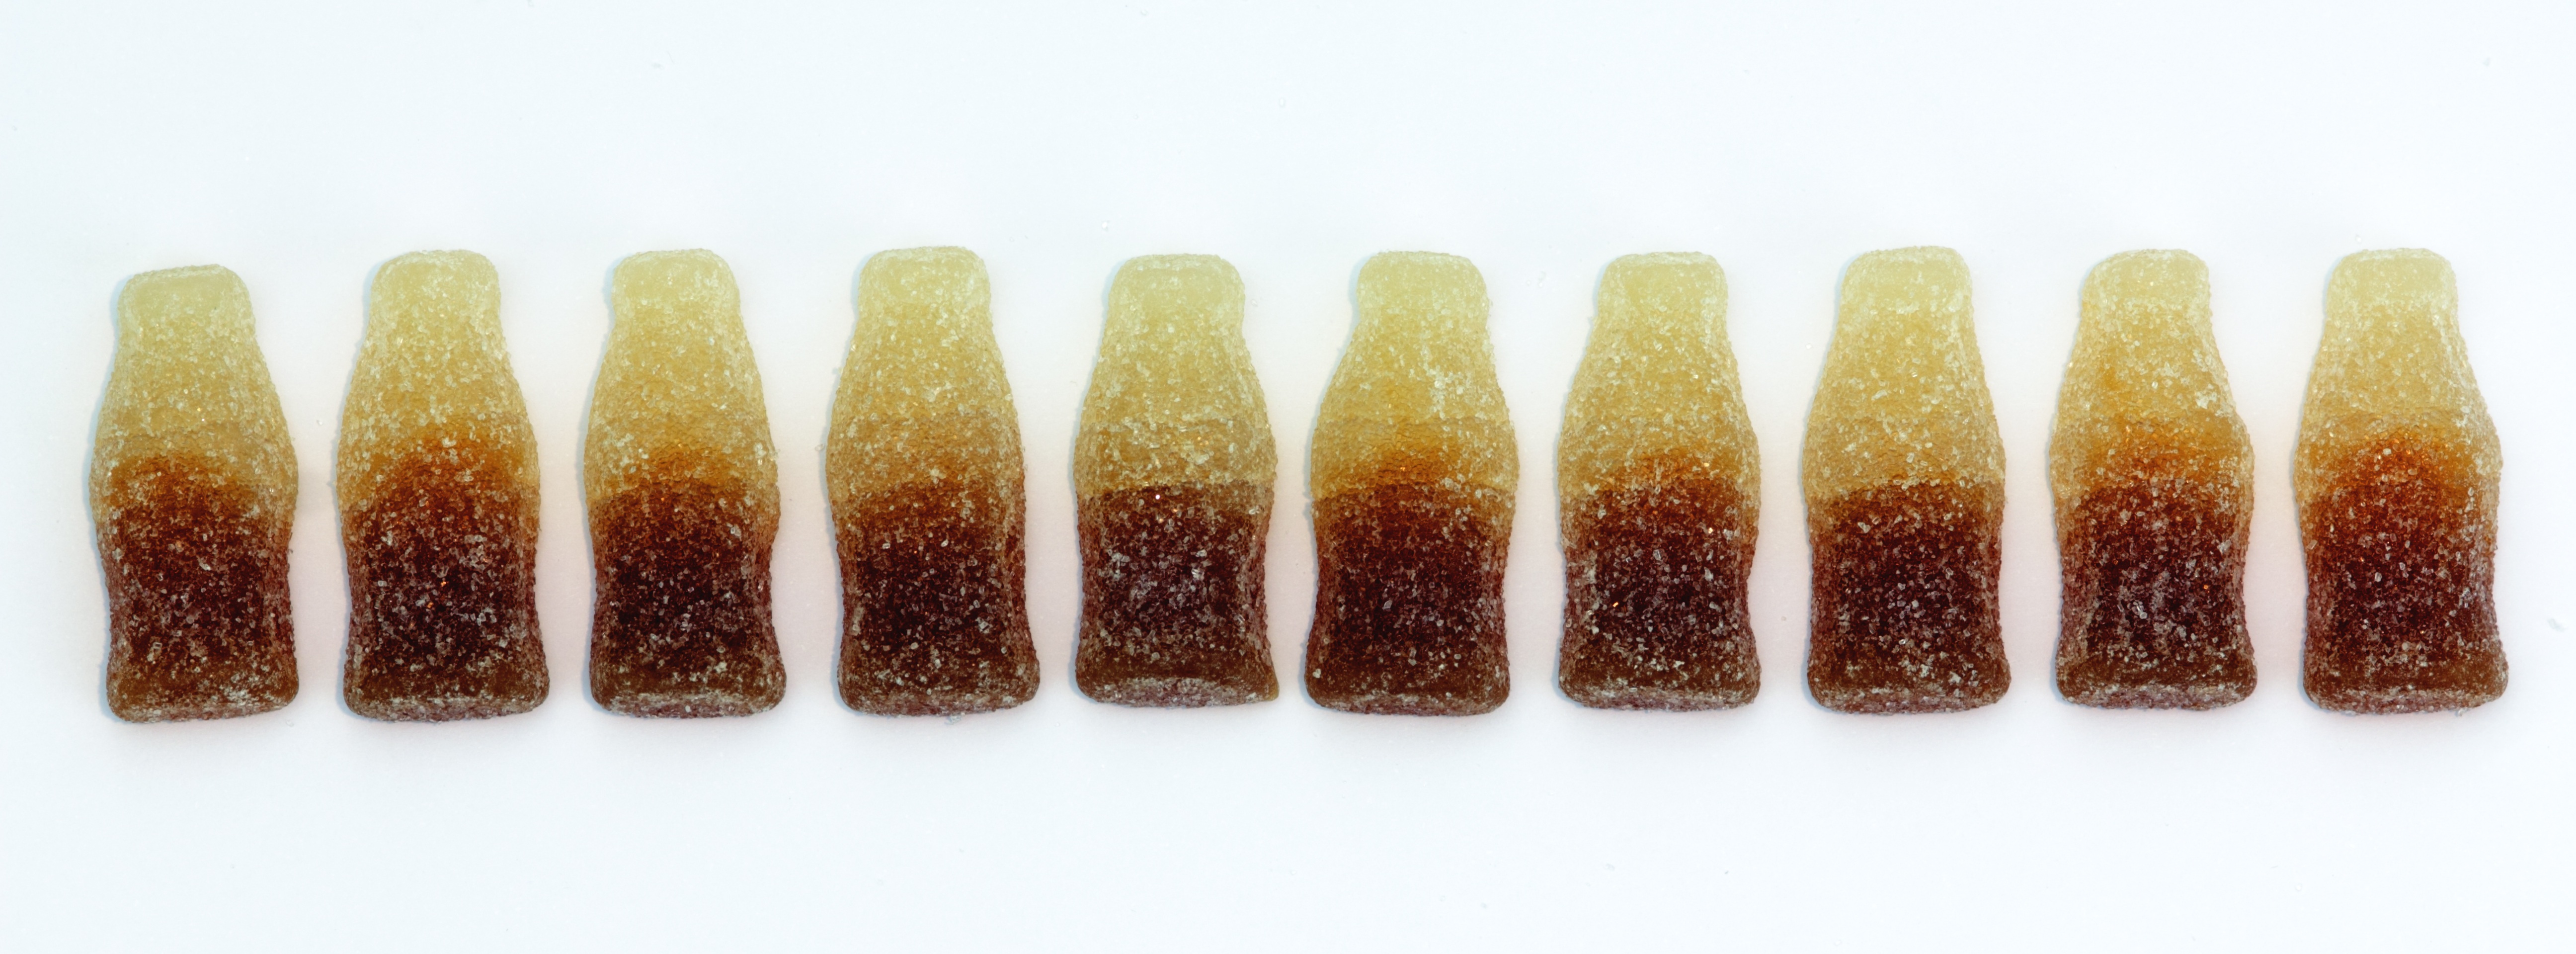
food, produce, brown, dessert, sugar, treats, sweets, party, cola, soft, 10, confection, chewy, flavor, cola bottles, fizzy, snack food, gun accessory, sweeties